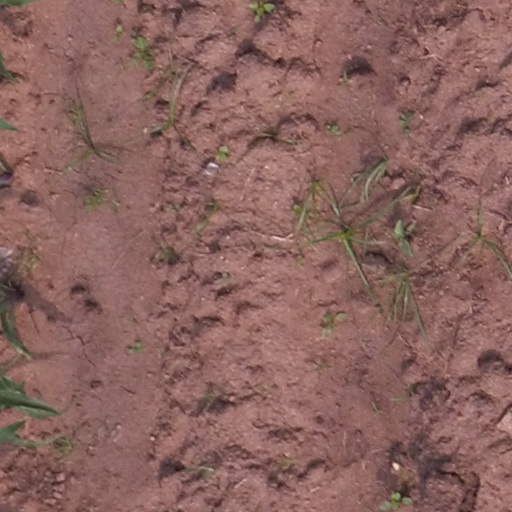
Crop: maize; corn